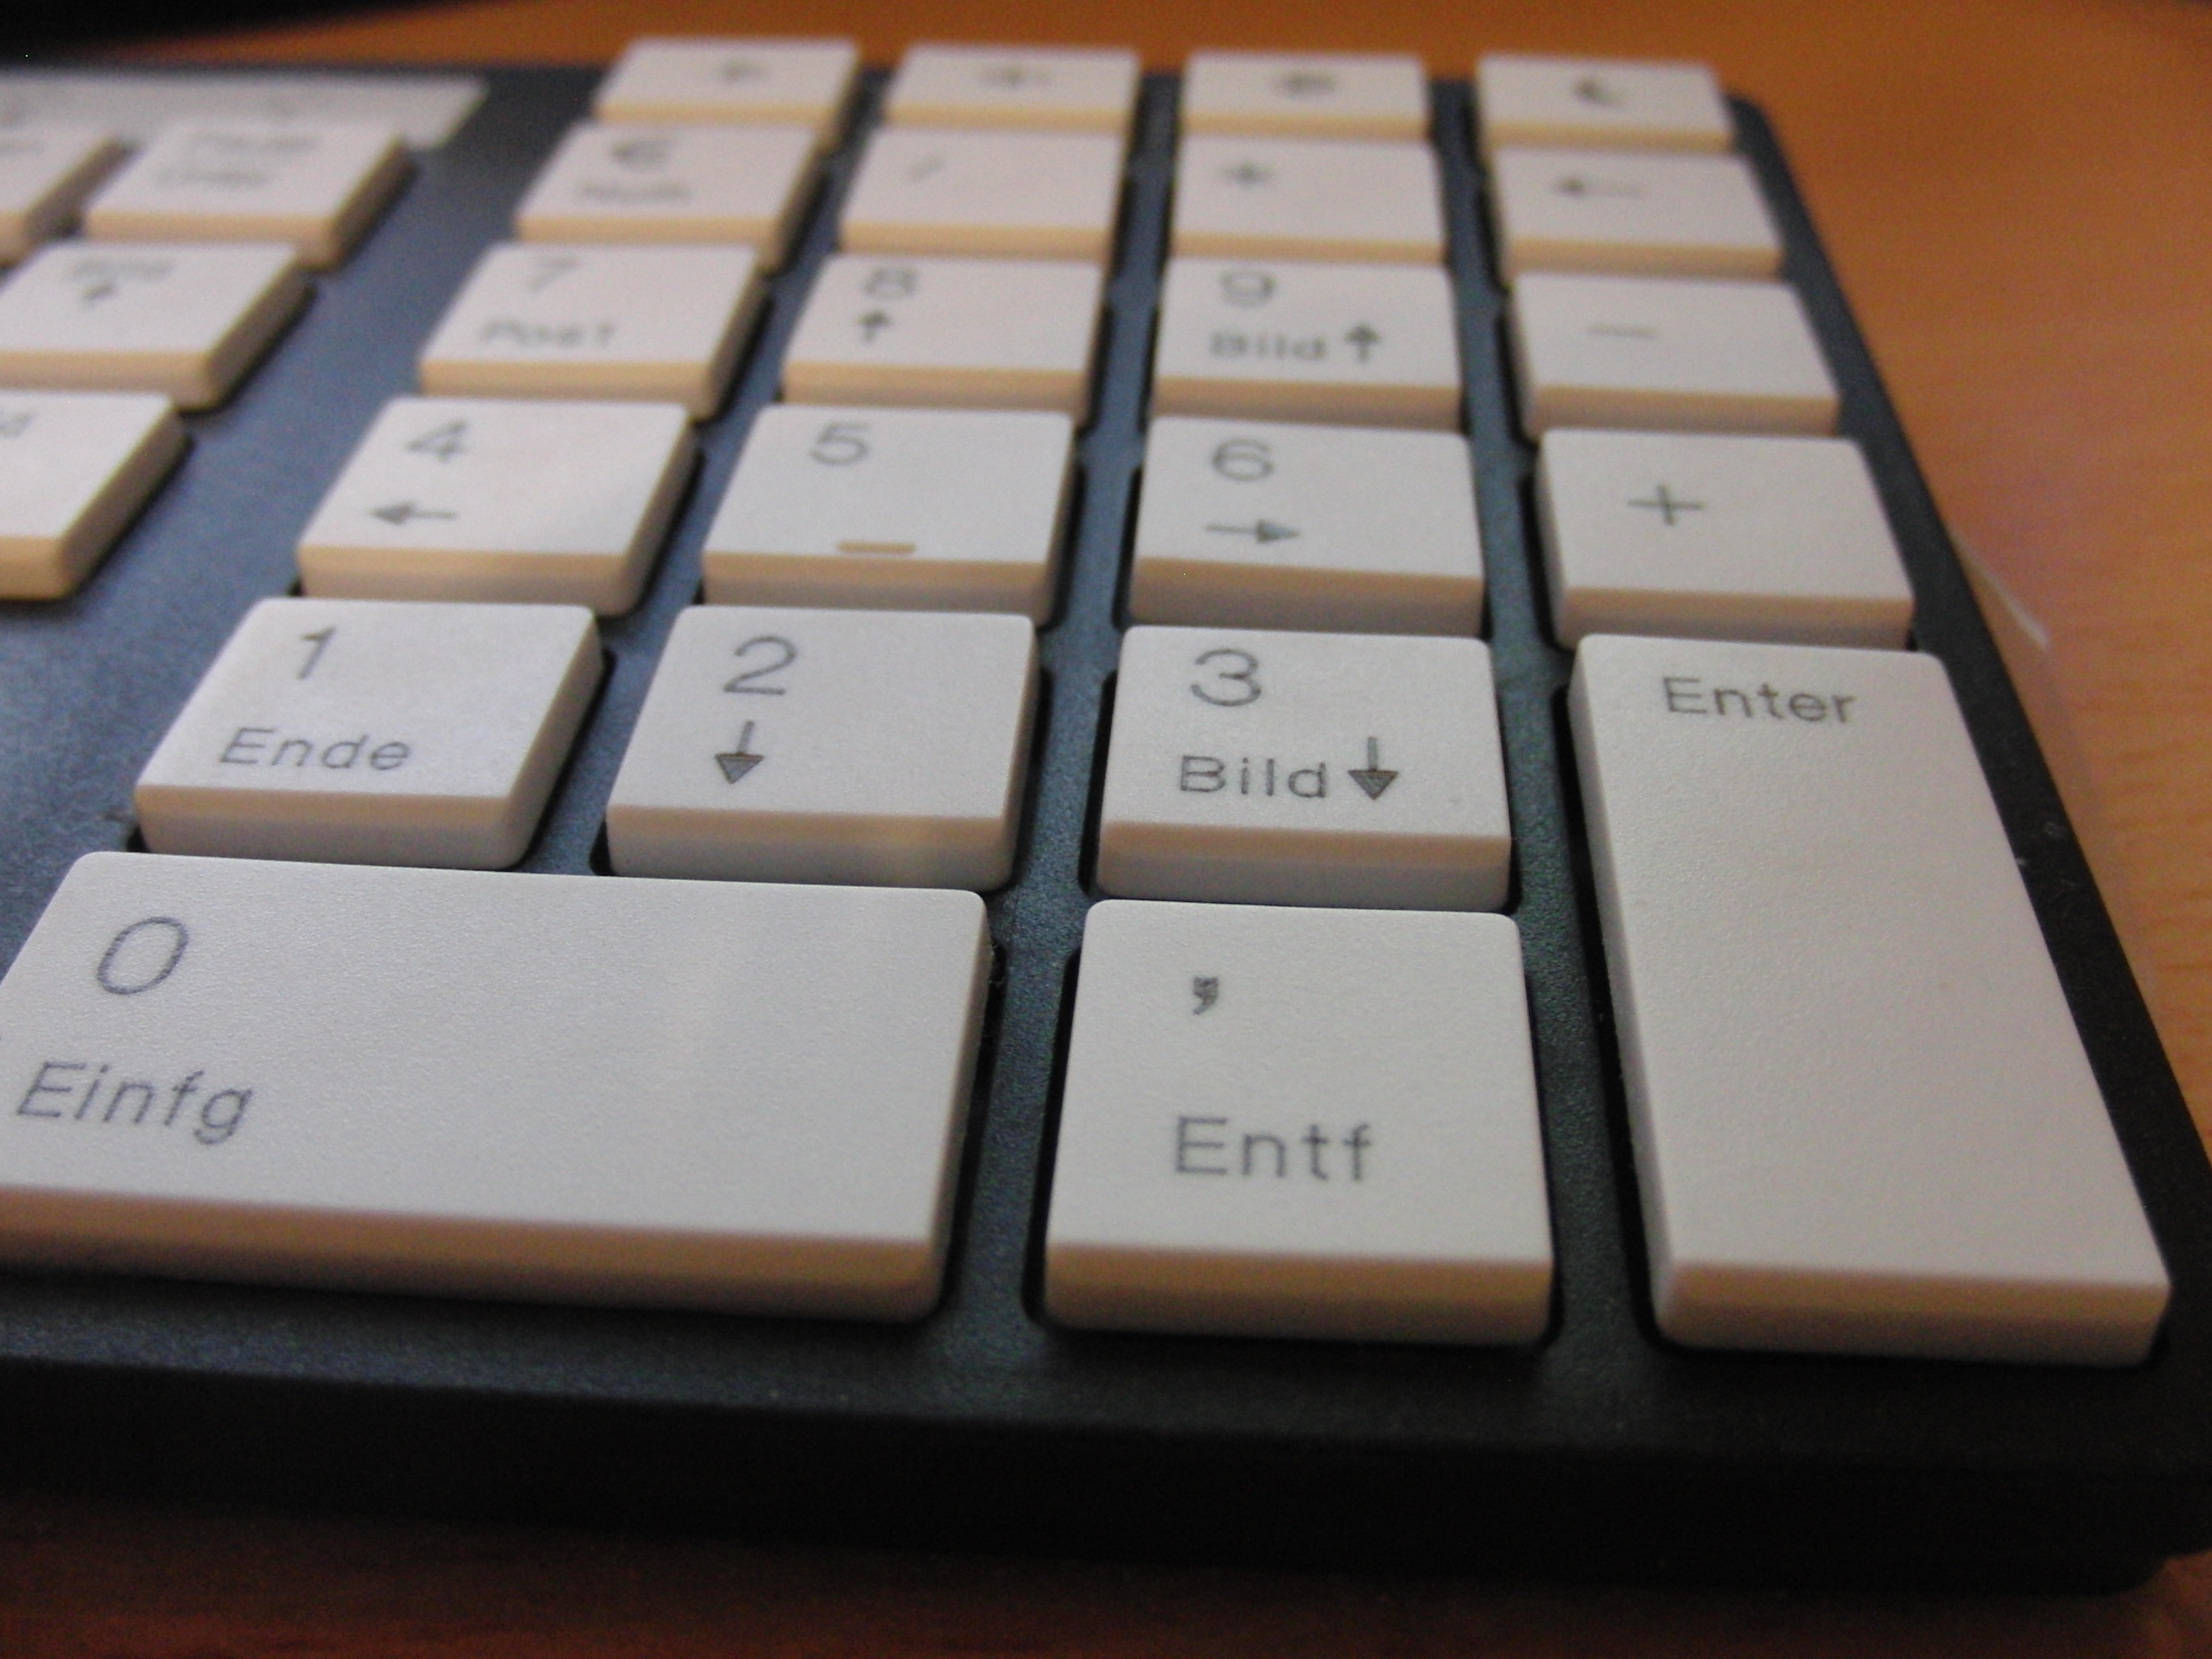
computer, keyboard, technology, number, eye, keys, organ, input, computer keyboard, electronic device